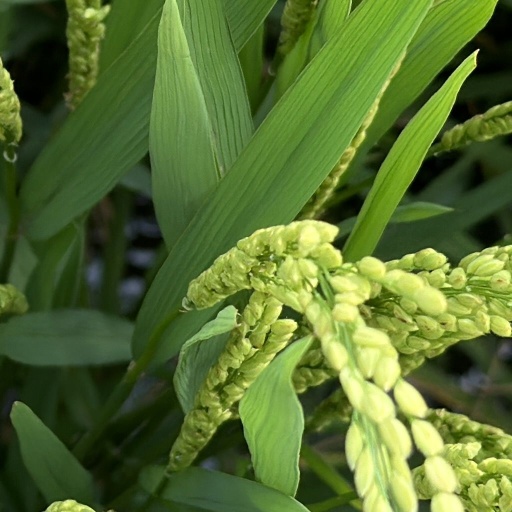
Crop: rice